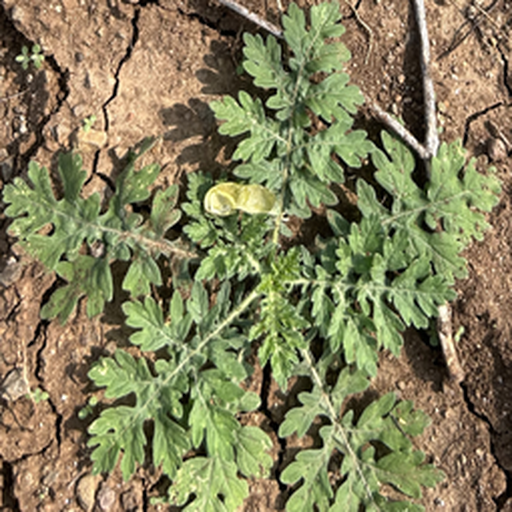
Weed species: Gajar_gavat_(Parthenium hysterophorus)